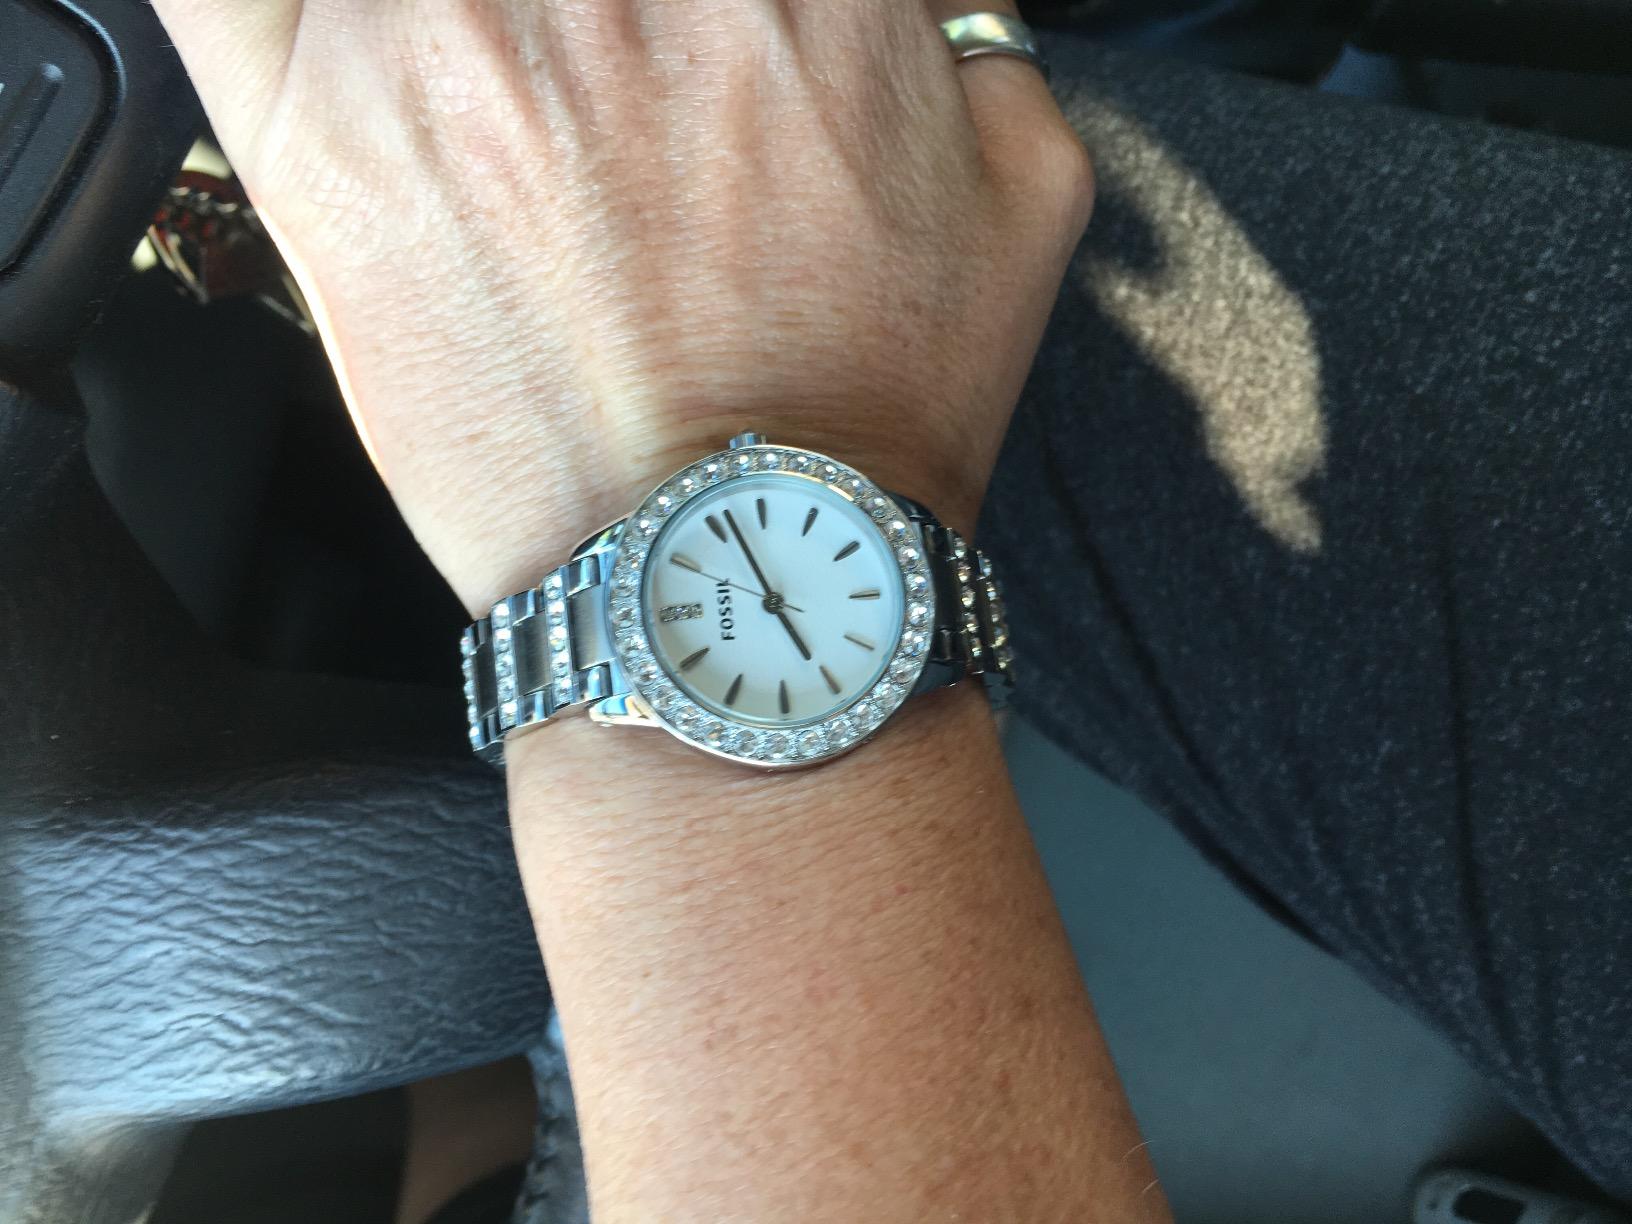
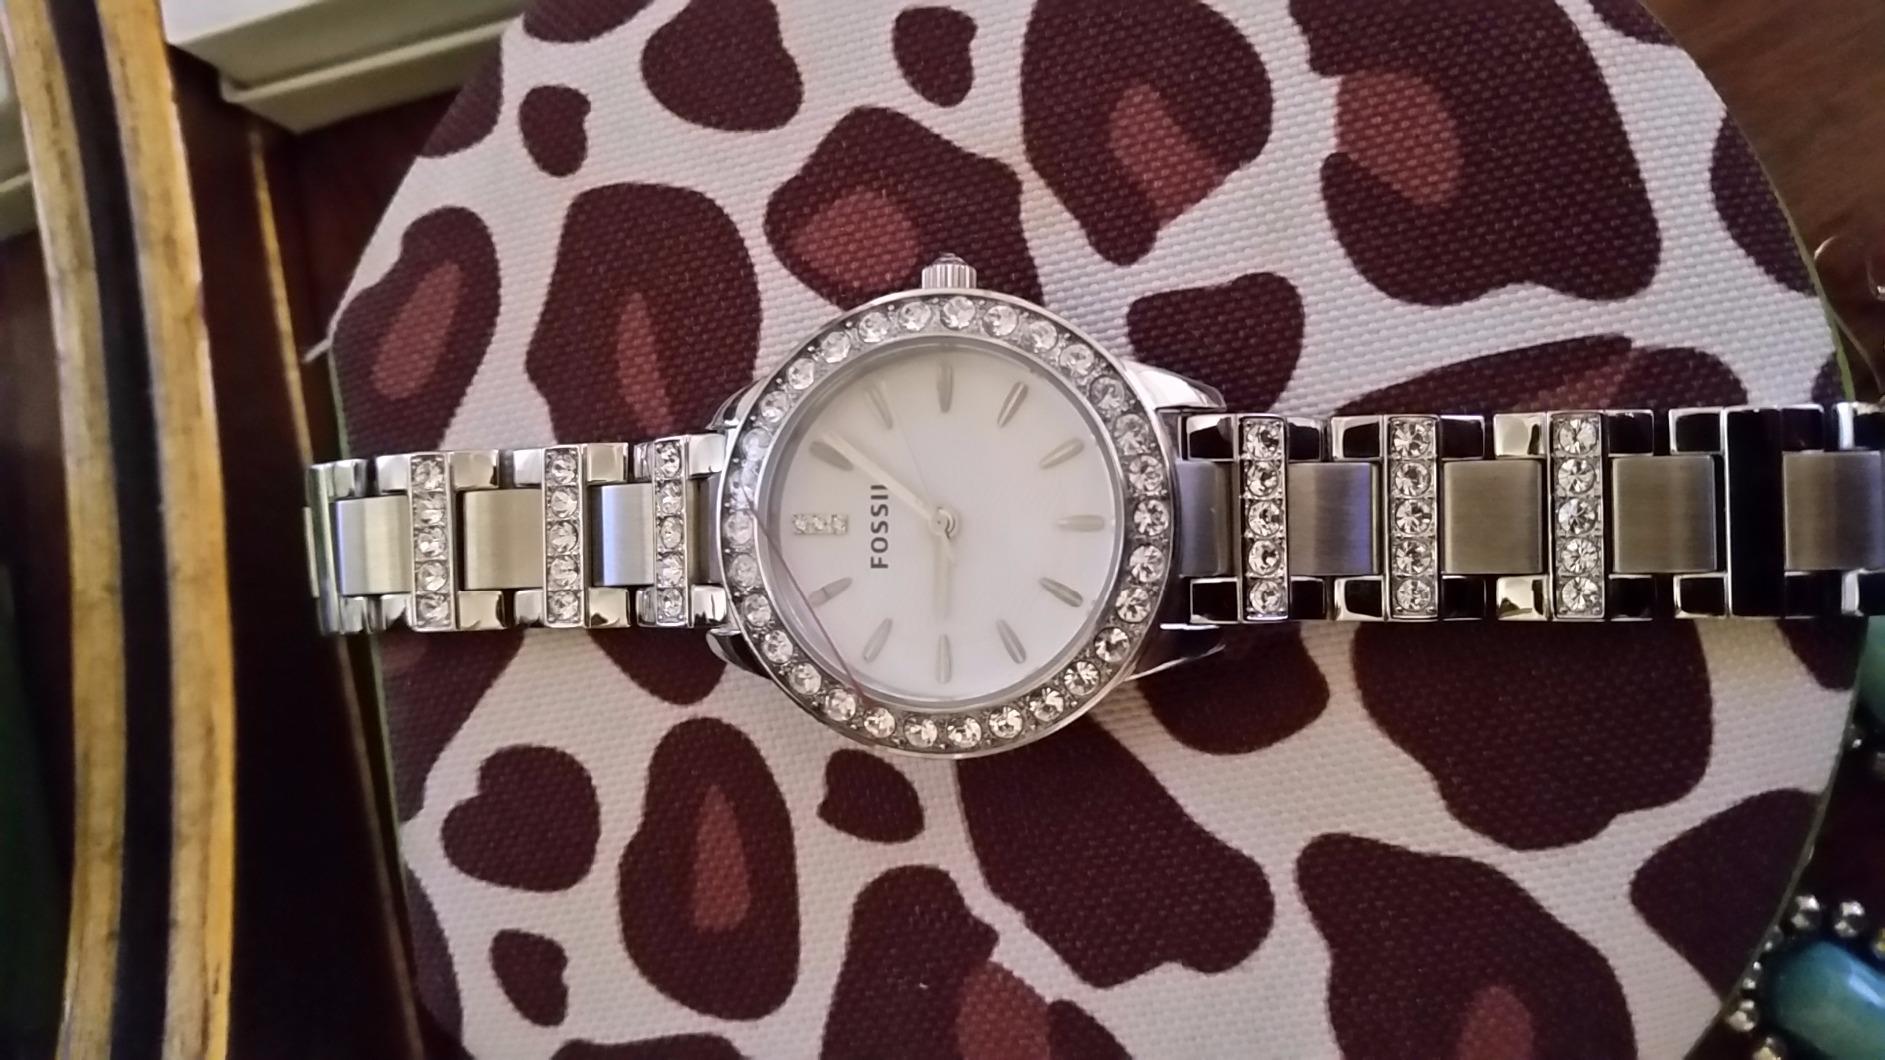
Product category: accessories_watch
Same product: yes